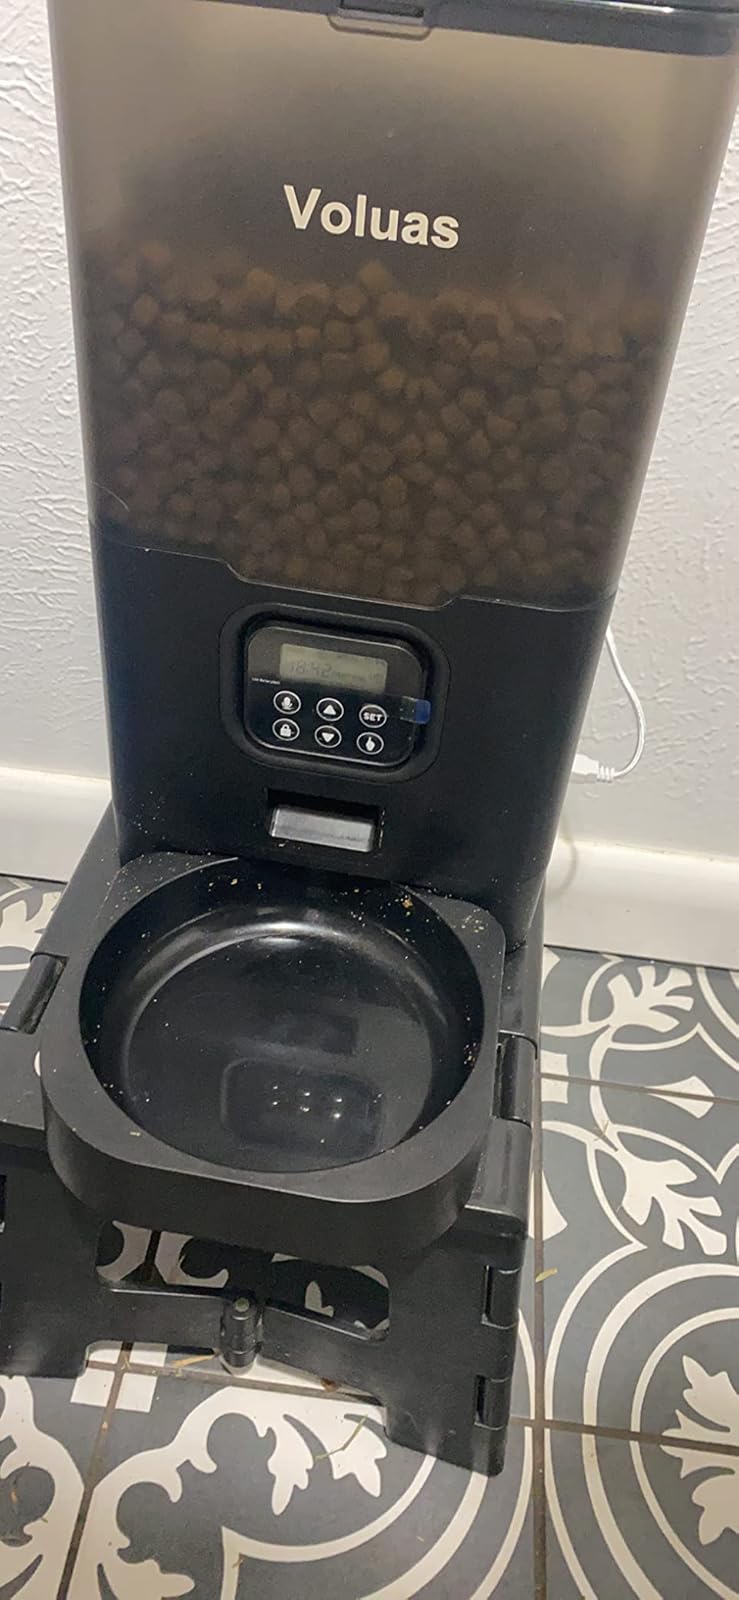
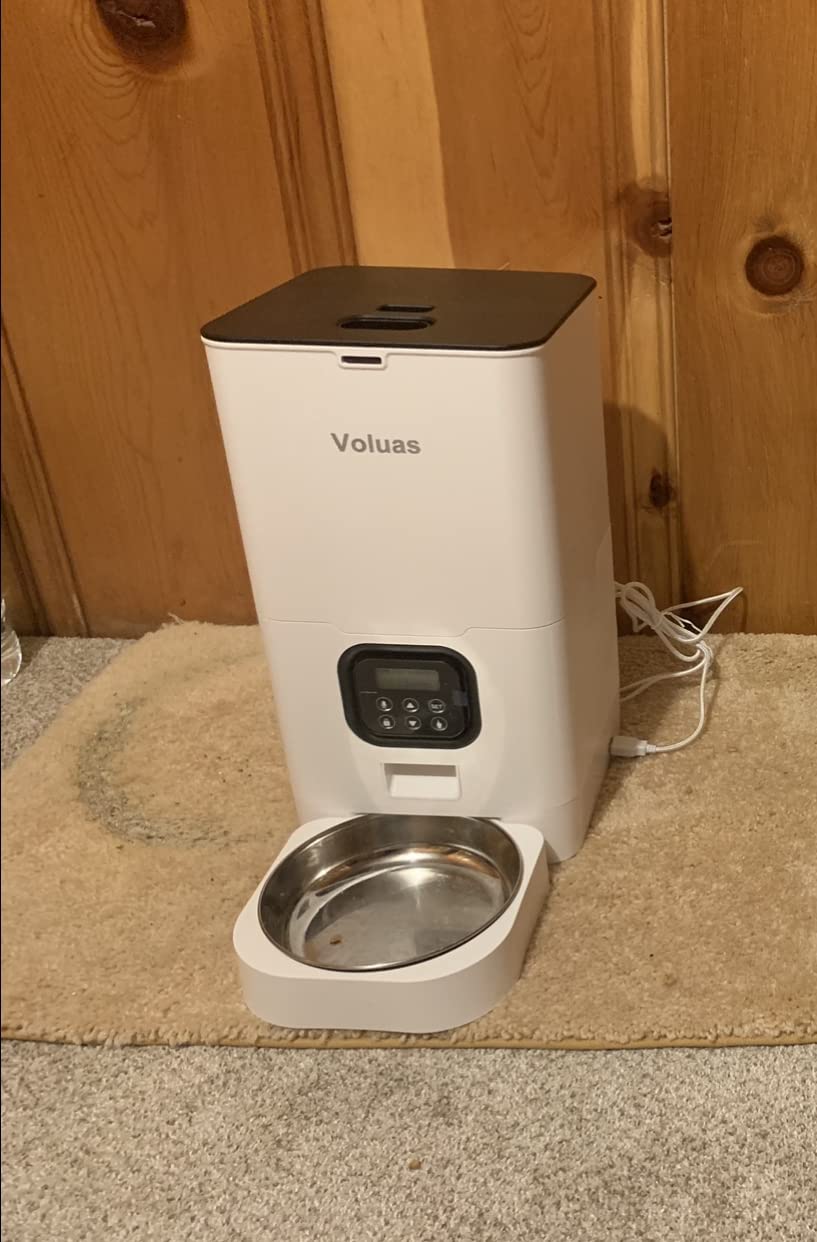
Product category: items_feeder
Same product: no